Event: Typhoon Ruby
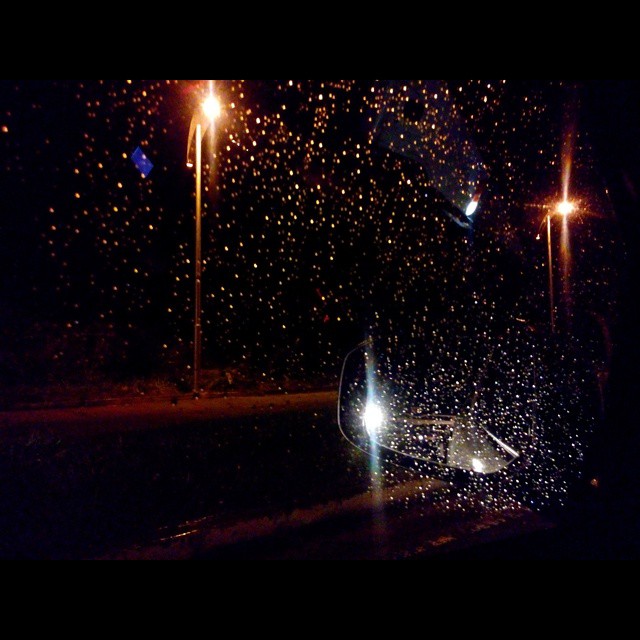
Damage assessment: no_damage